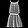
Label: Dress